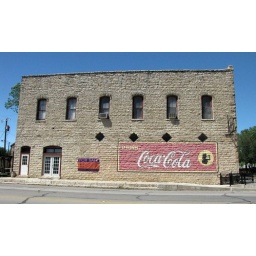
Taken MAY 2, 2010 in Hico, TX . Coca-Cola sign on an old stone building.